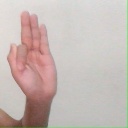
अक्षर: फ